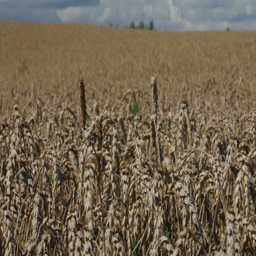
panoramic view over the large wheat field in summer day